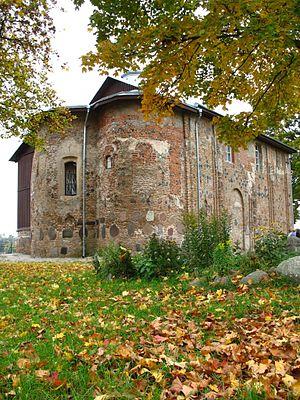
Cet article recense les sites inscrits au patrimoine mondial en Biélorussie.